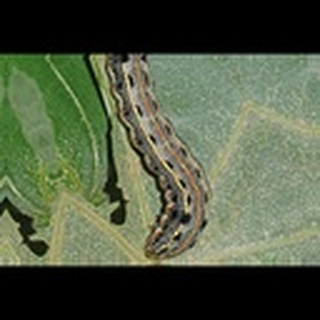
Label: cotton_army_worm